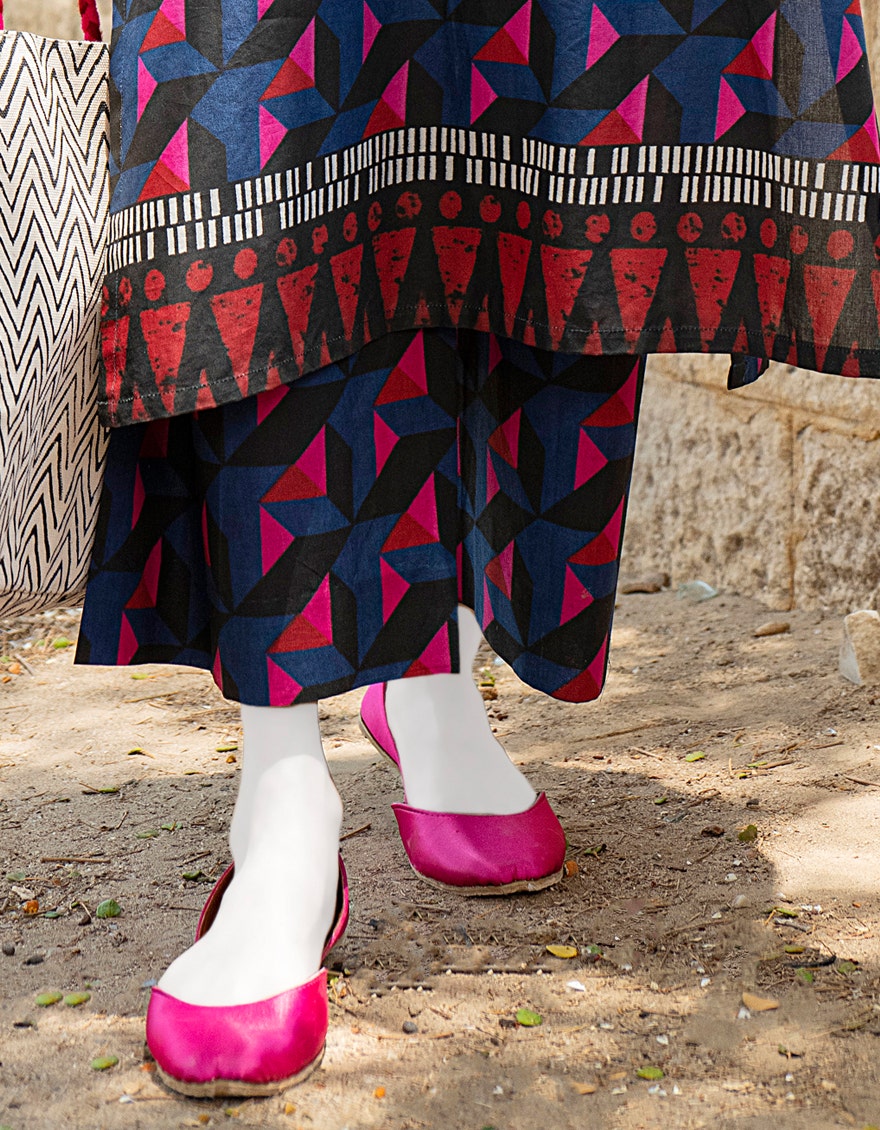
blue and pink striped dress with a white hand